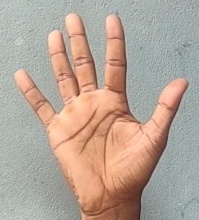
ASL sign: 5